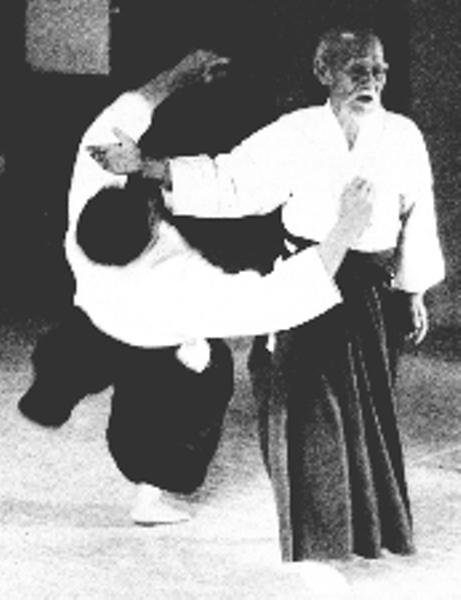
回答: 認知症の師範の徘徊が止められない!